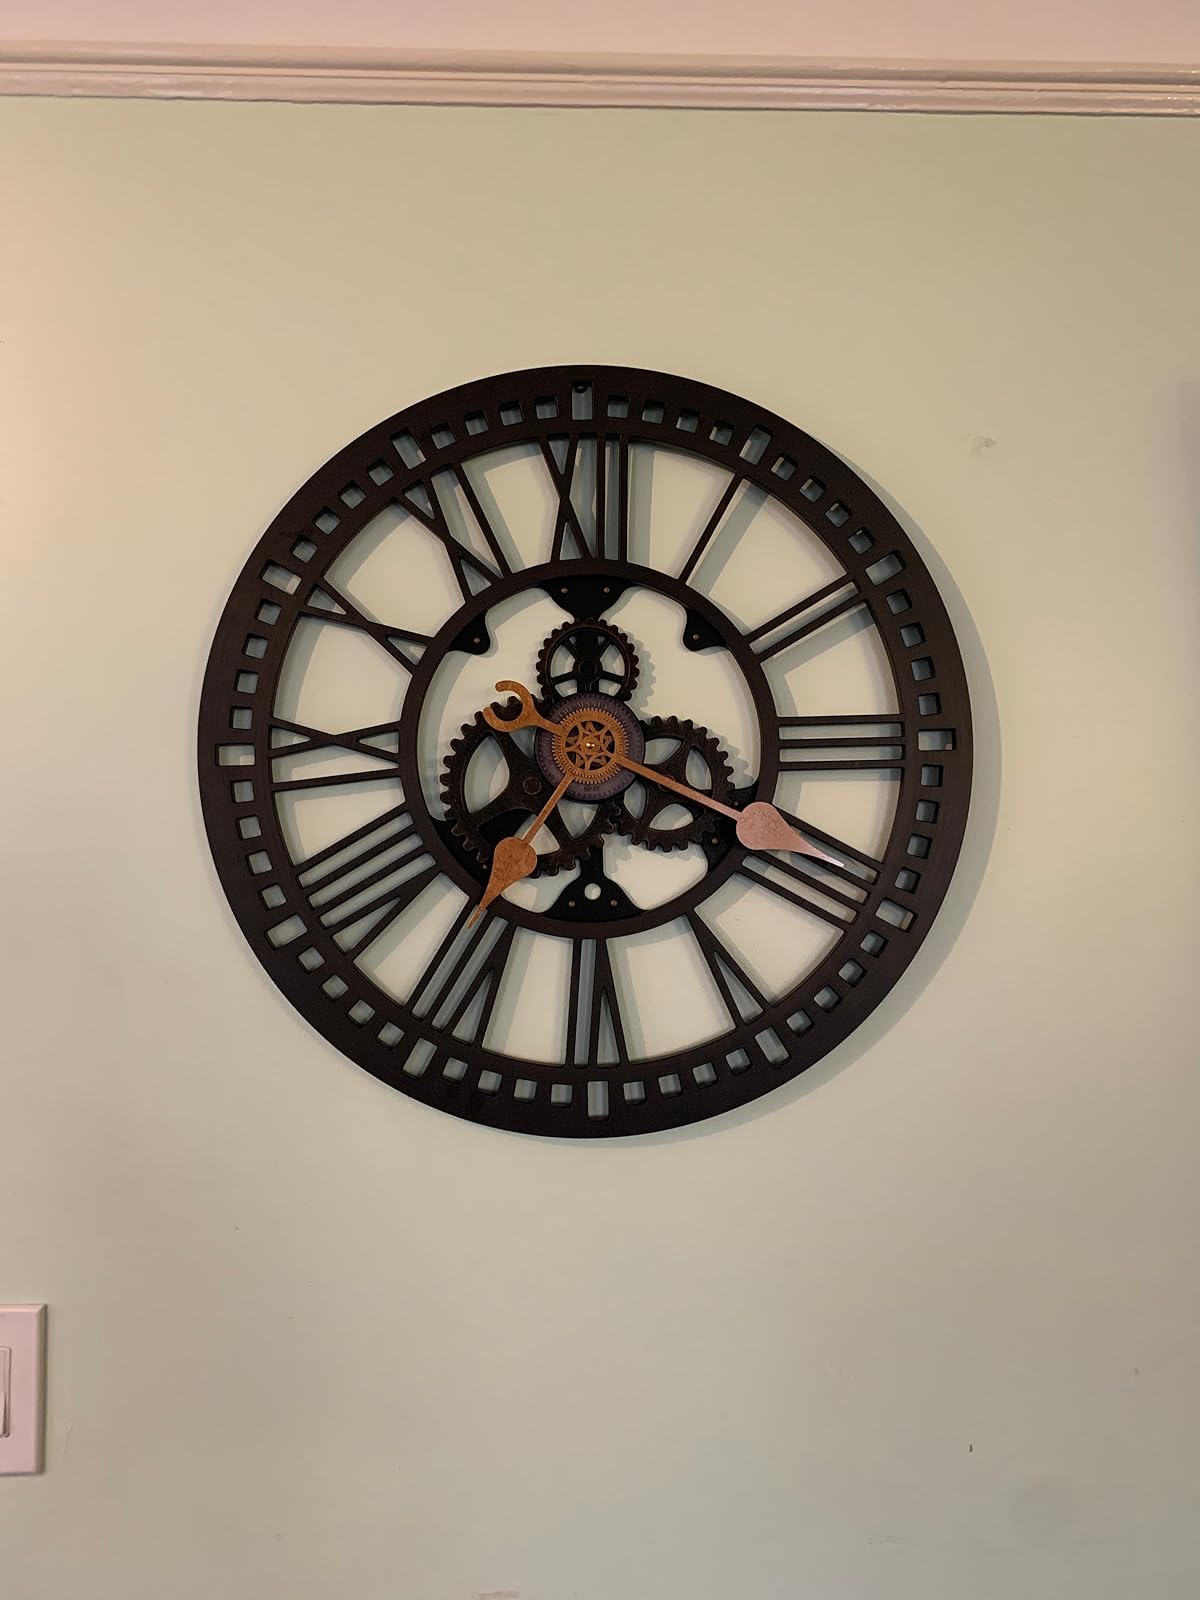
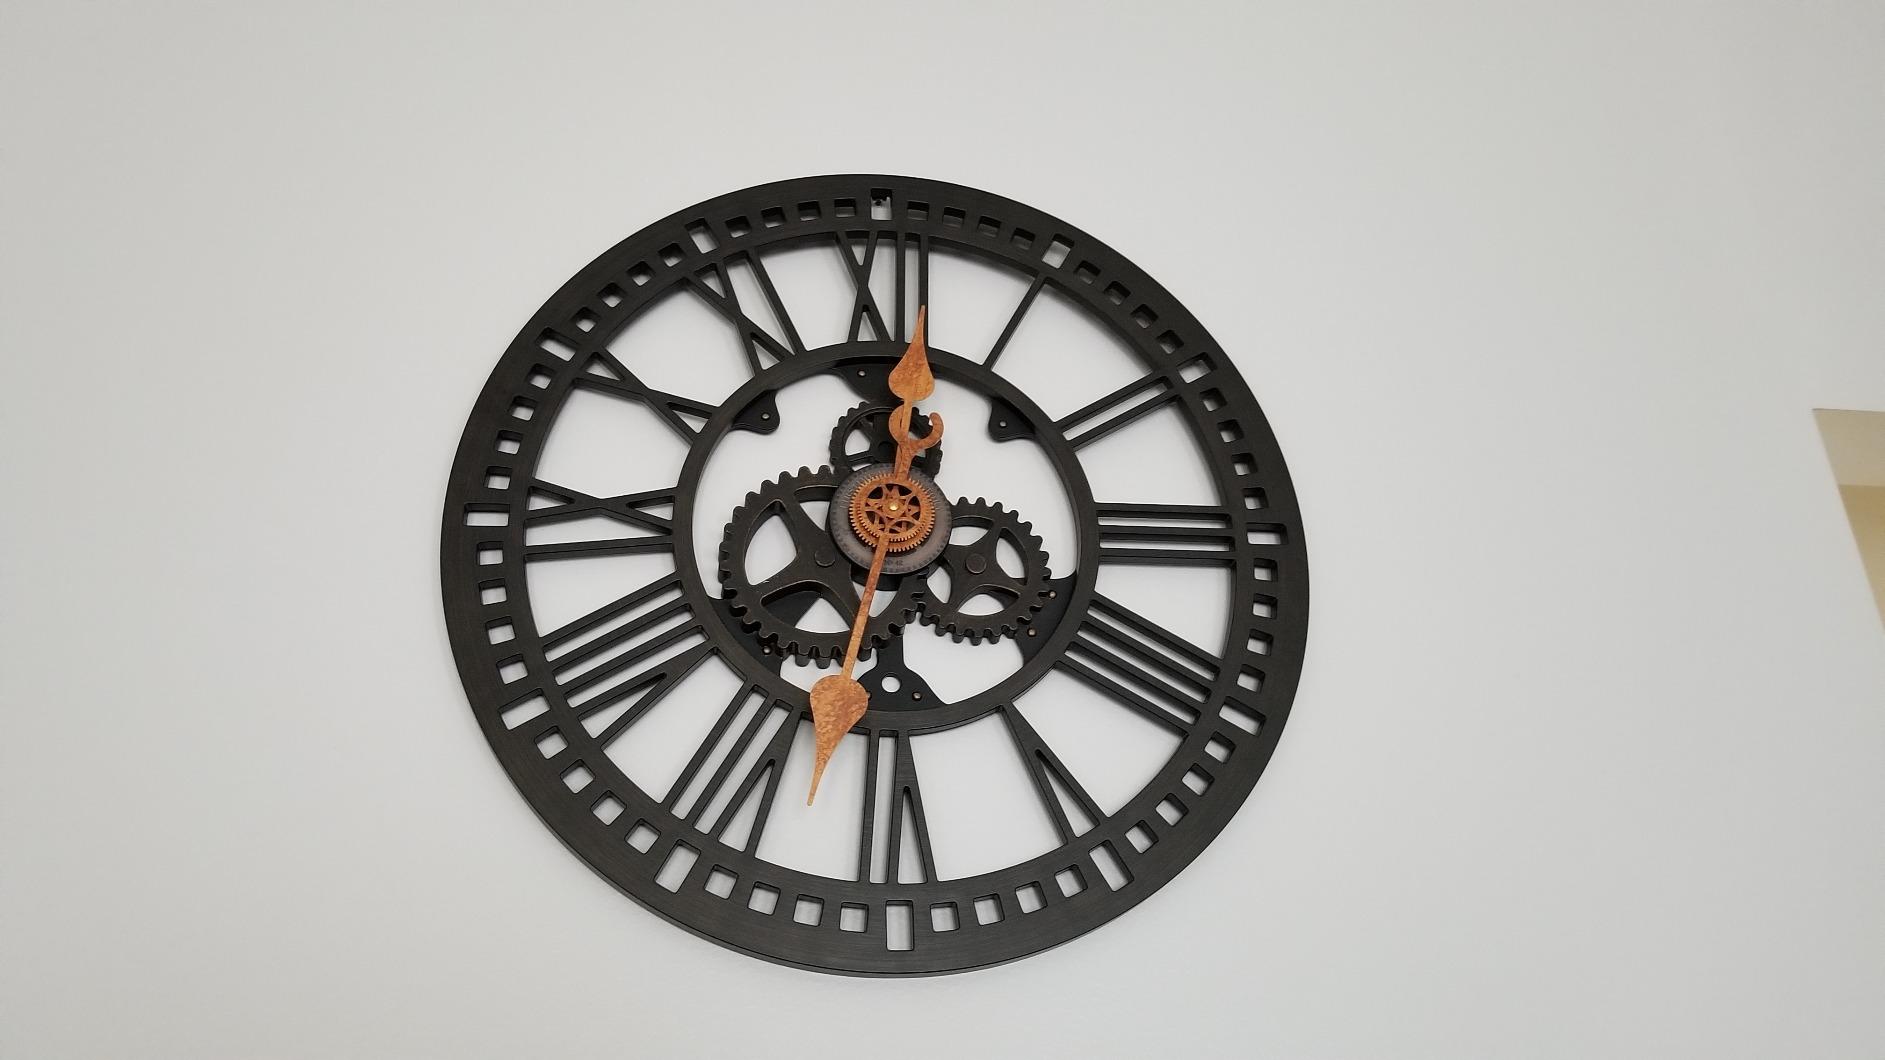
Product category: clock
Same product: yes